Minye Kyawswa

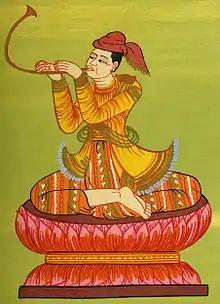
Maung Minbyu represented as the Maung Minbyu "nat"

Minye Kyawswa (also Minyekyawswa and Minrekyawswa; January 1391 – 13 March 1415) was crown prince of Ava from 1406 to 1415, and commander-in-chief of Ava's military from 1410 to 1415. He is best remembered in Burmese history as the courageous general who waged the fiercest battles of the Forty Years' War (1385–1424) against King Razadarit of Hanthawaddy Pegu.